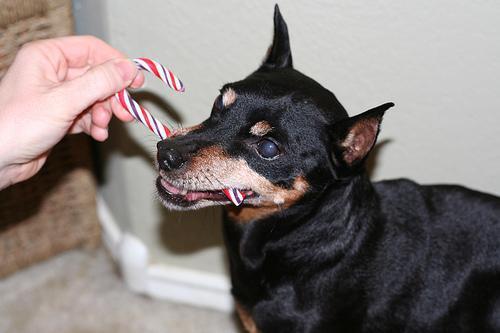
miniature_pinscher